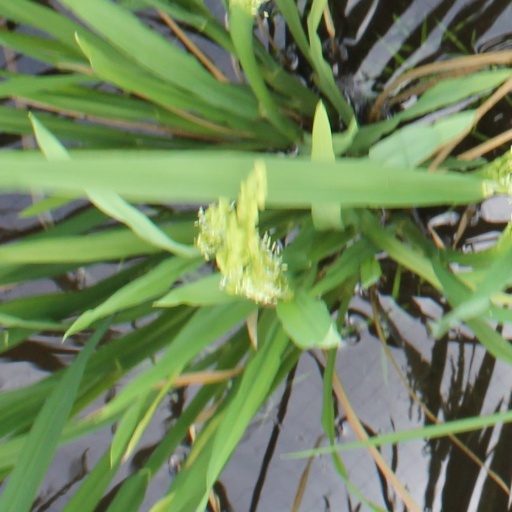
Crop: rice